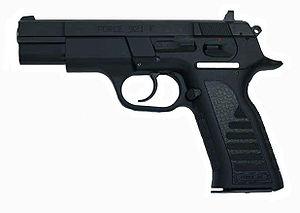
Tanfoglio est une entreprise italienne, dont les origines remontent au début du XXᵉ siècle avec Bortolo Tanfoglio qui fabriquait et assemblait des platines pour tous les fabricants locaux de fusils de chasse dans son atelier de Magno, un petit hameau à proximité de Gardone Val Trompia, dans la province de Brescia, en Lombardie.
La gamme des pistolets italiens Tanfoglio Force est apparue sur le marché mondial en 1997. Elle vise à concurrencer les Glock en proposant une version à carcasse polymère du Tanfoglio TA 95 Combat.